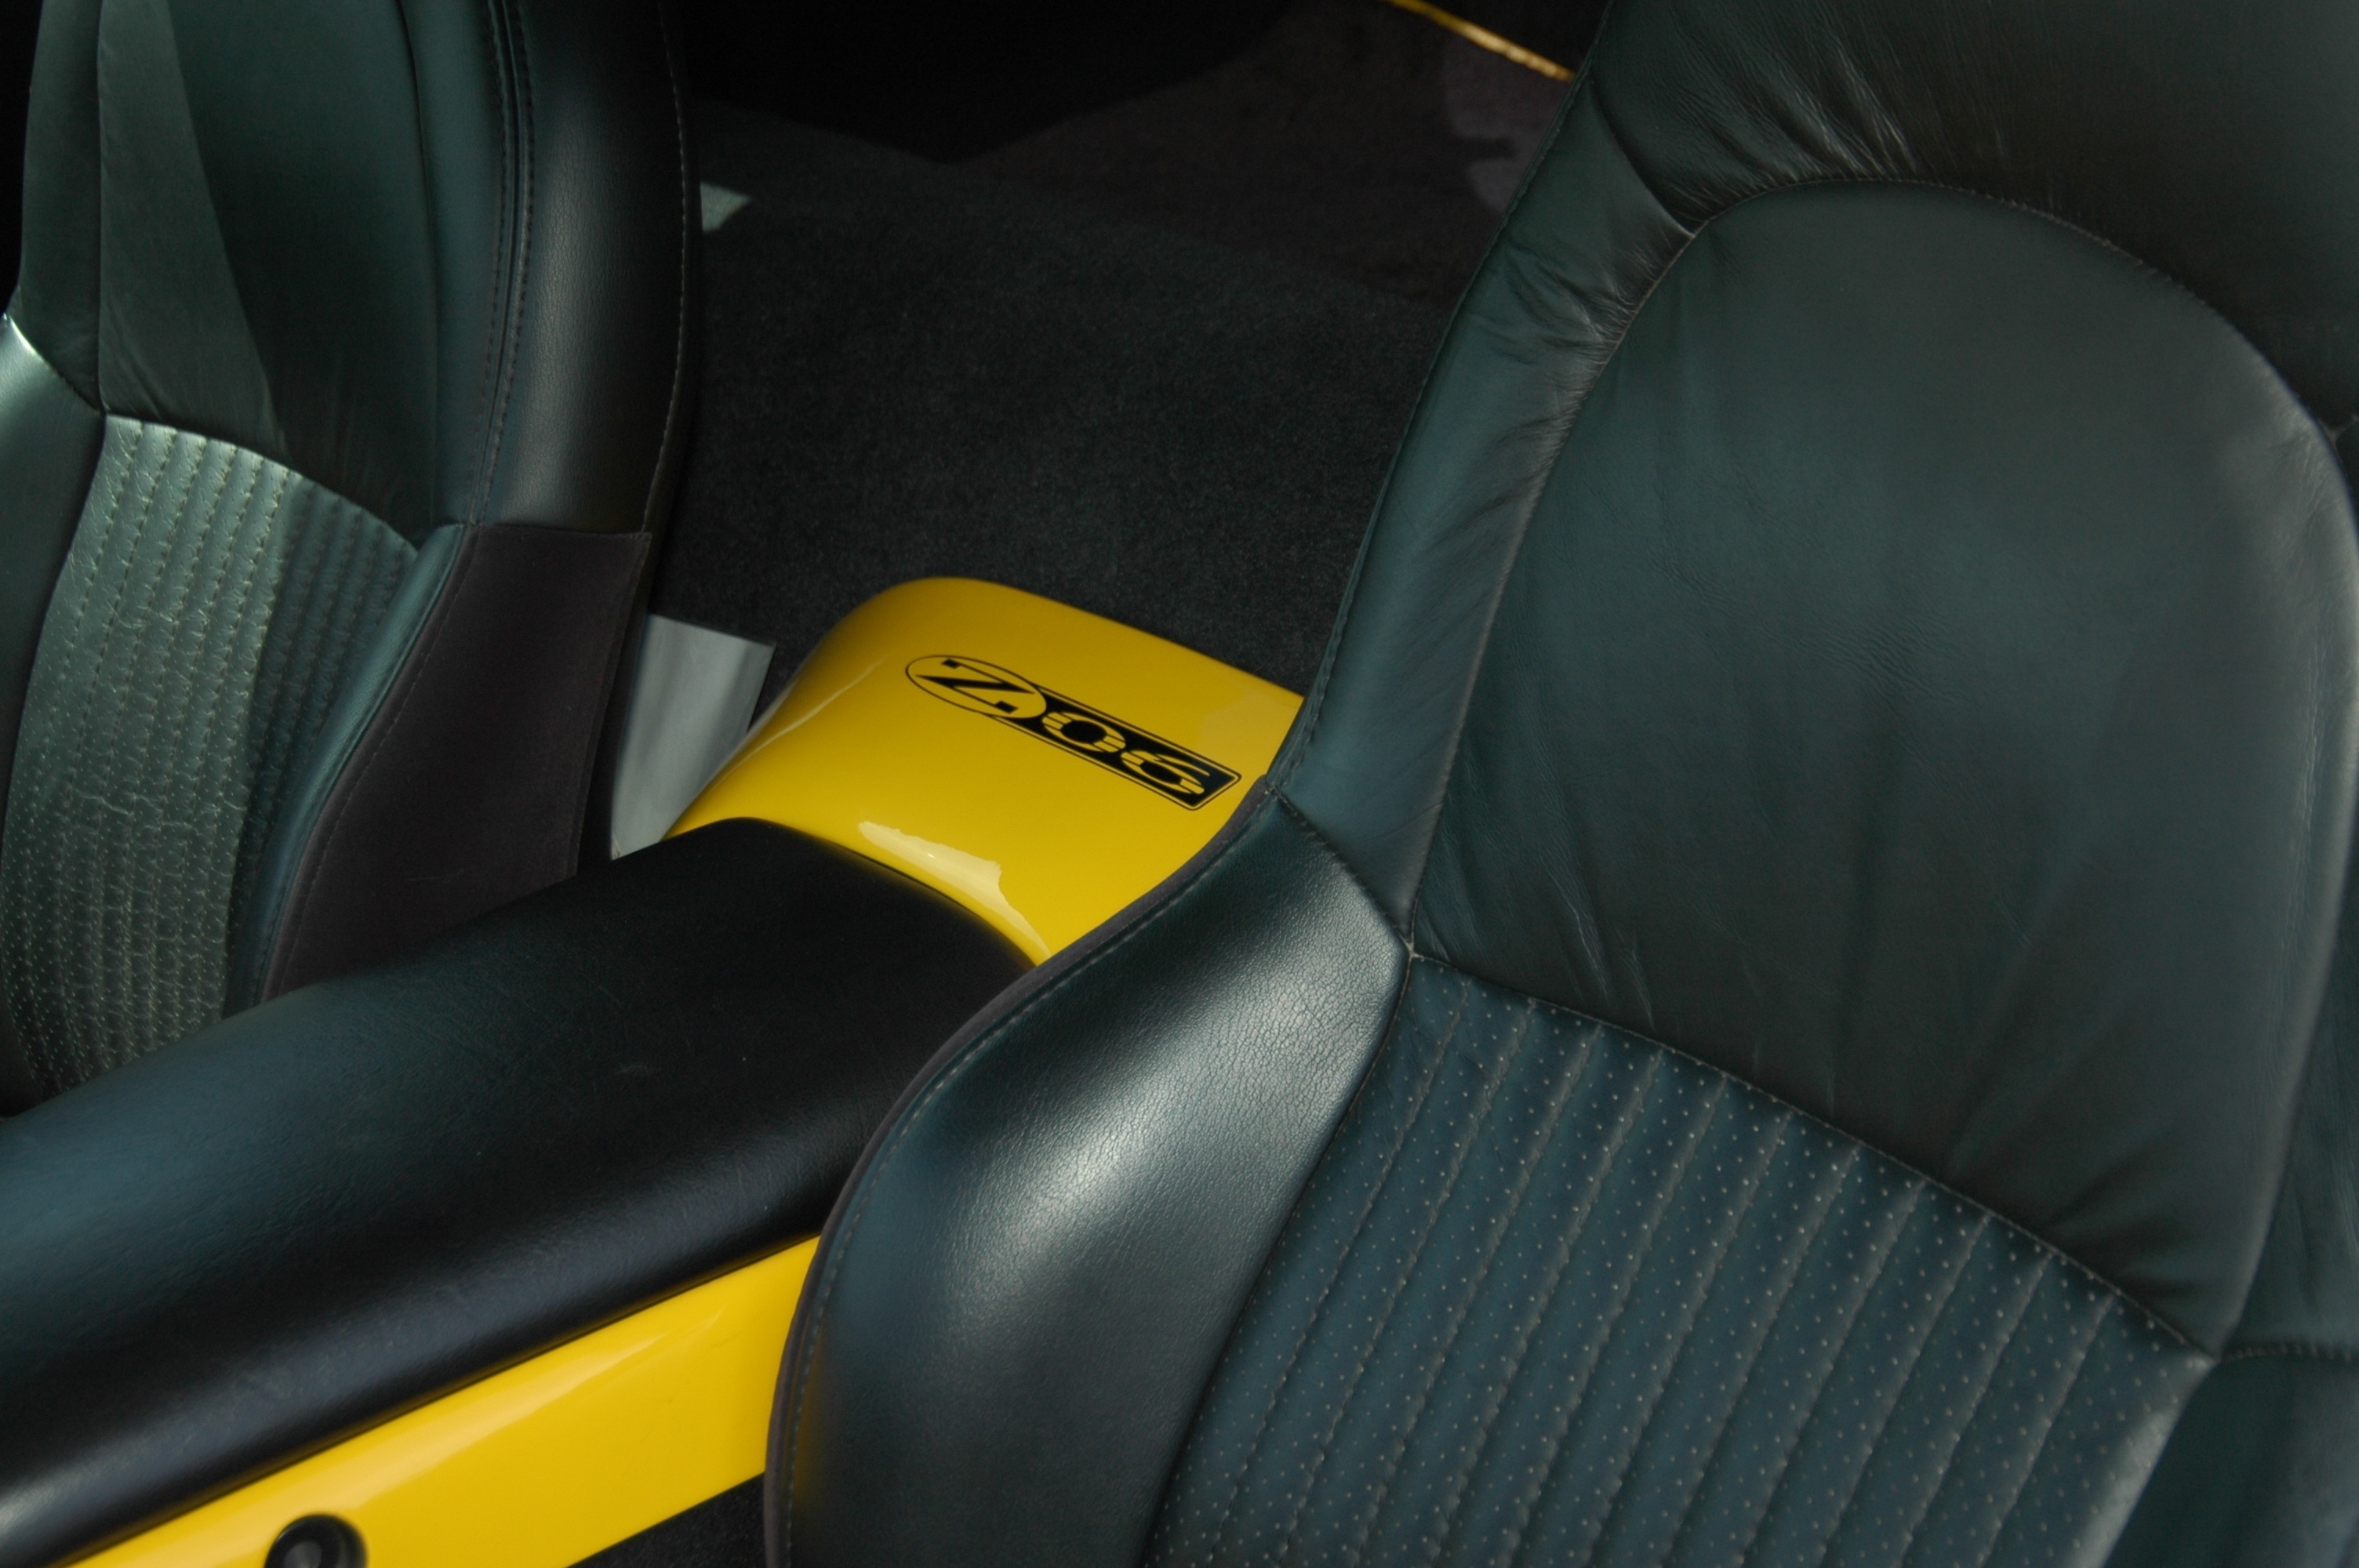
leather, car, vehicle, steering wheel, sports car, car interior, supercar, logo, sedan, seats, corvette, car seat, vette, city car, land vehicle, automobile make, automotive exterior, compact car, family car, z06, polished wheels, yellow corvette, frc, fixed roof coupe